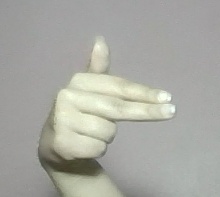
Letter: ghain